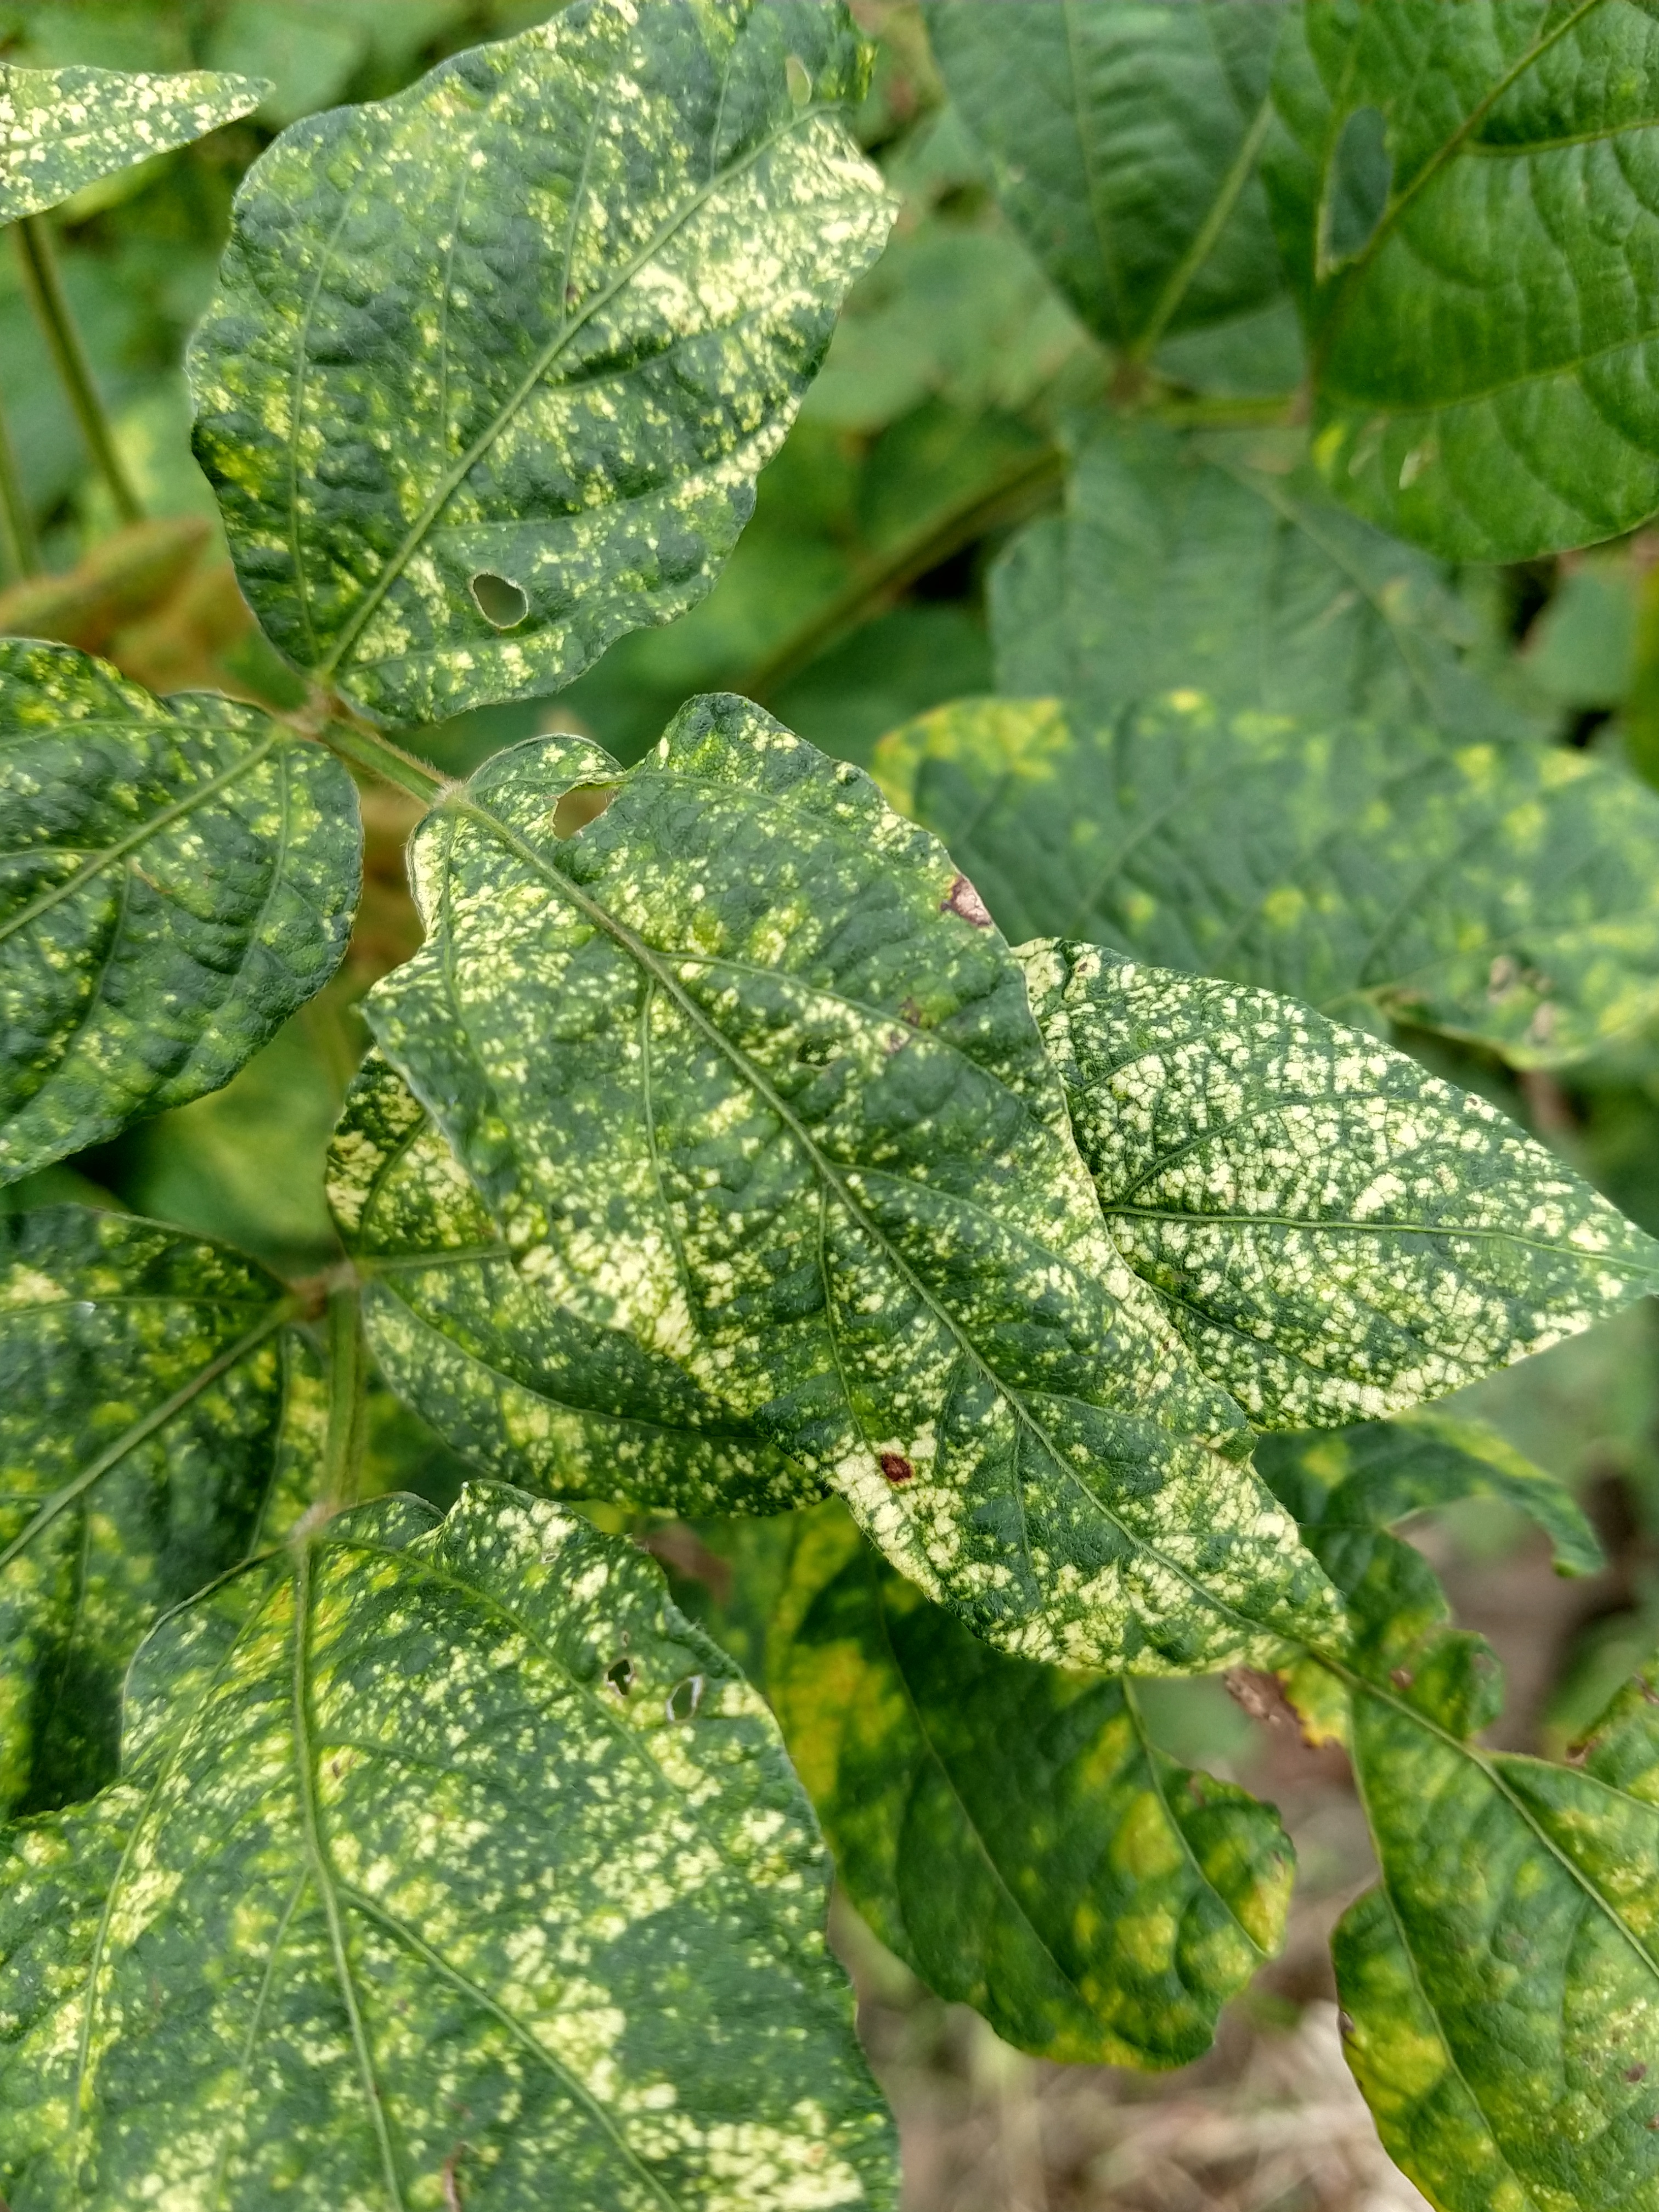
Label: Disease